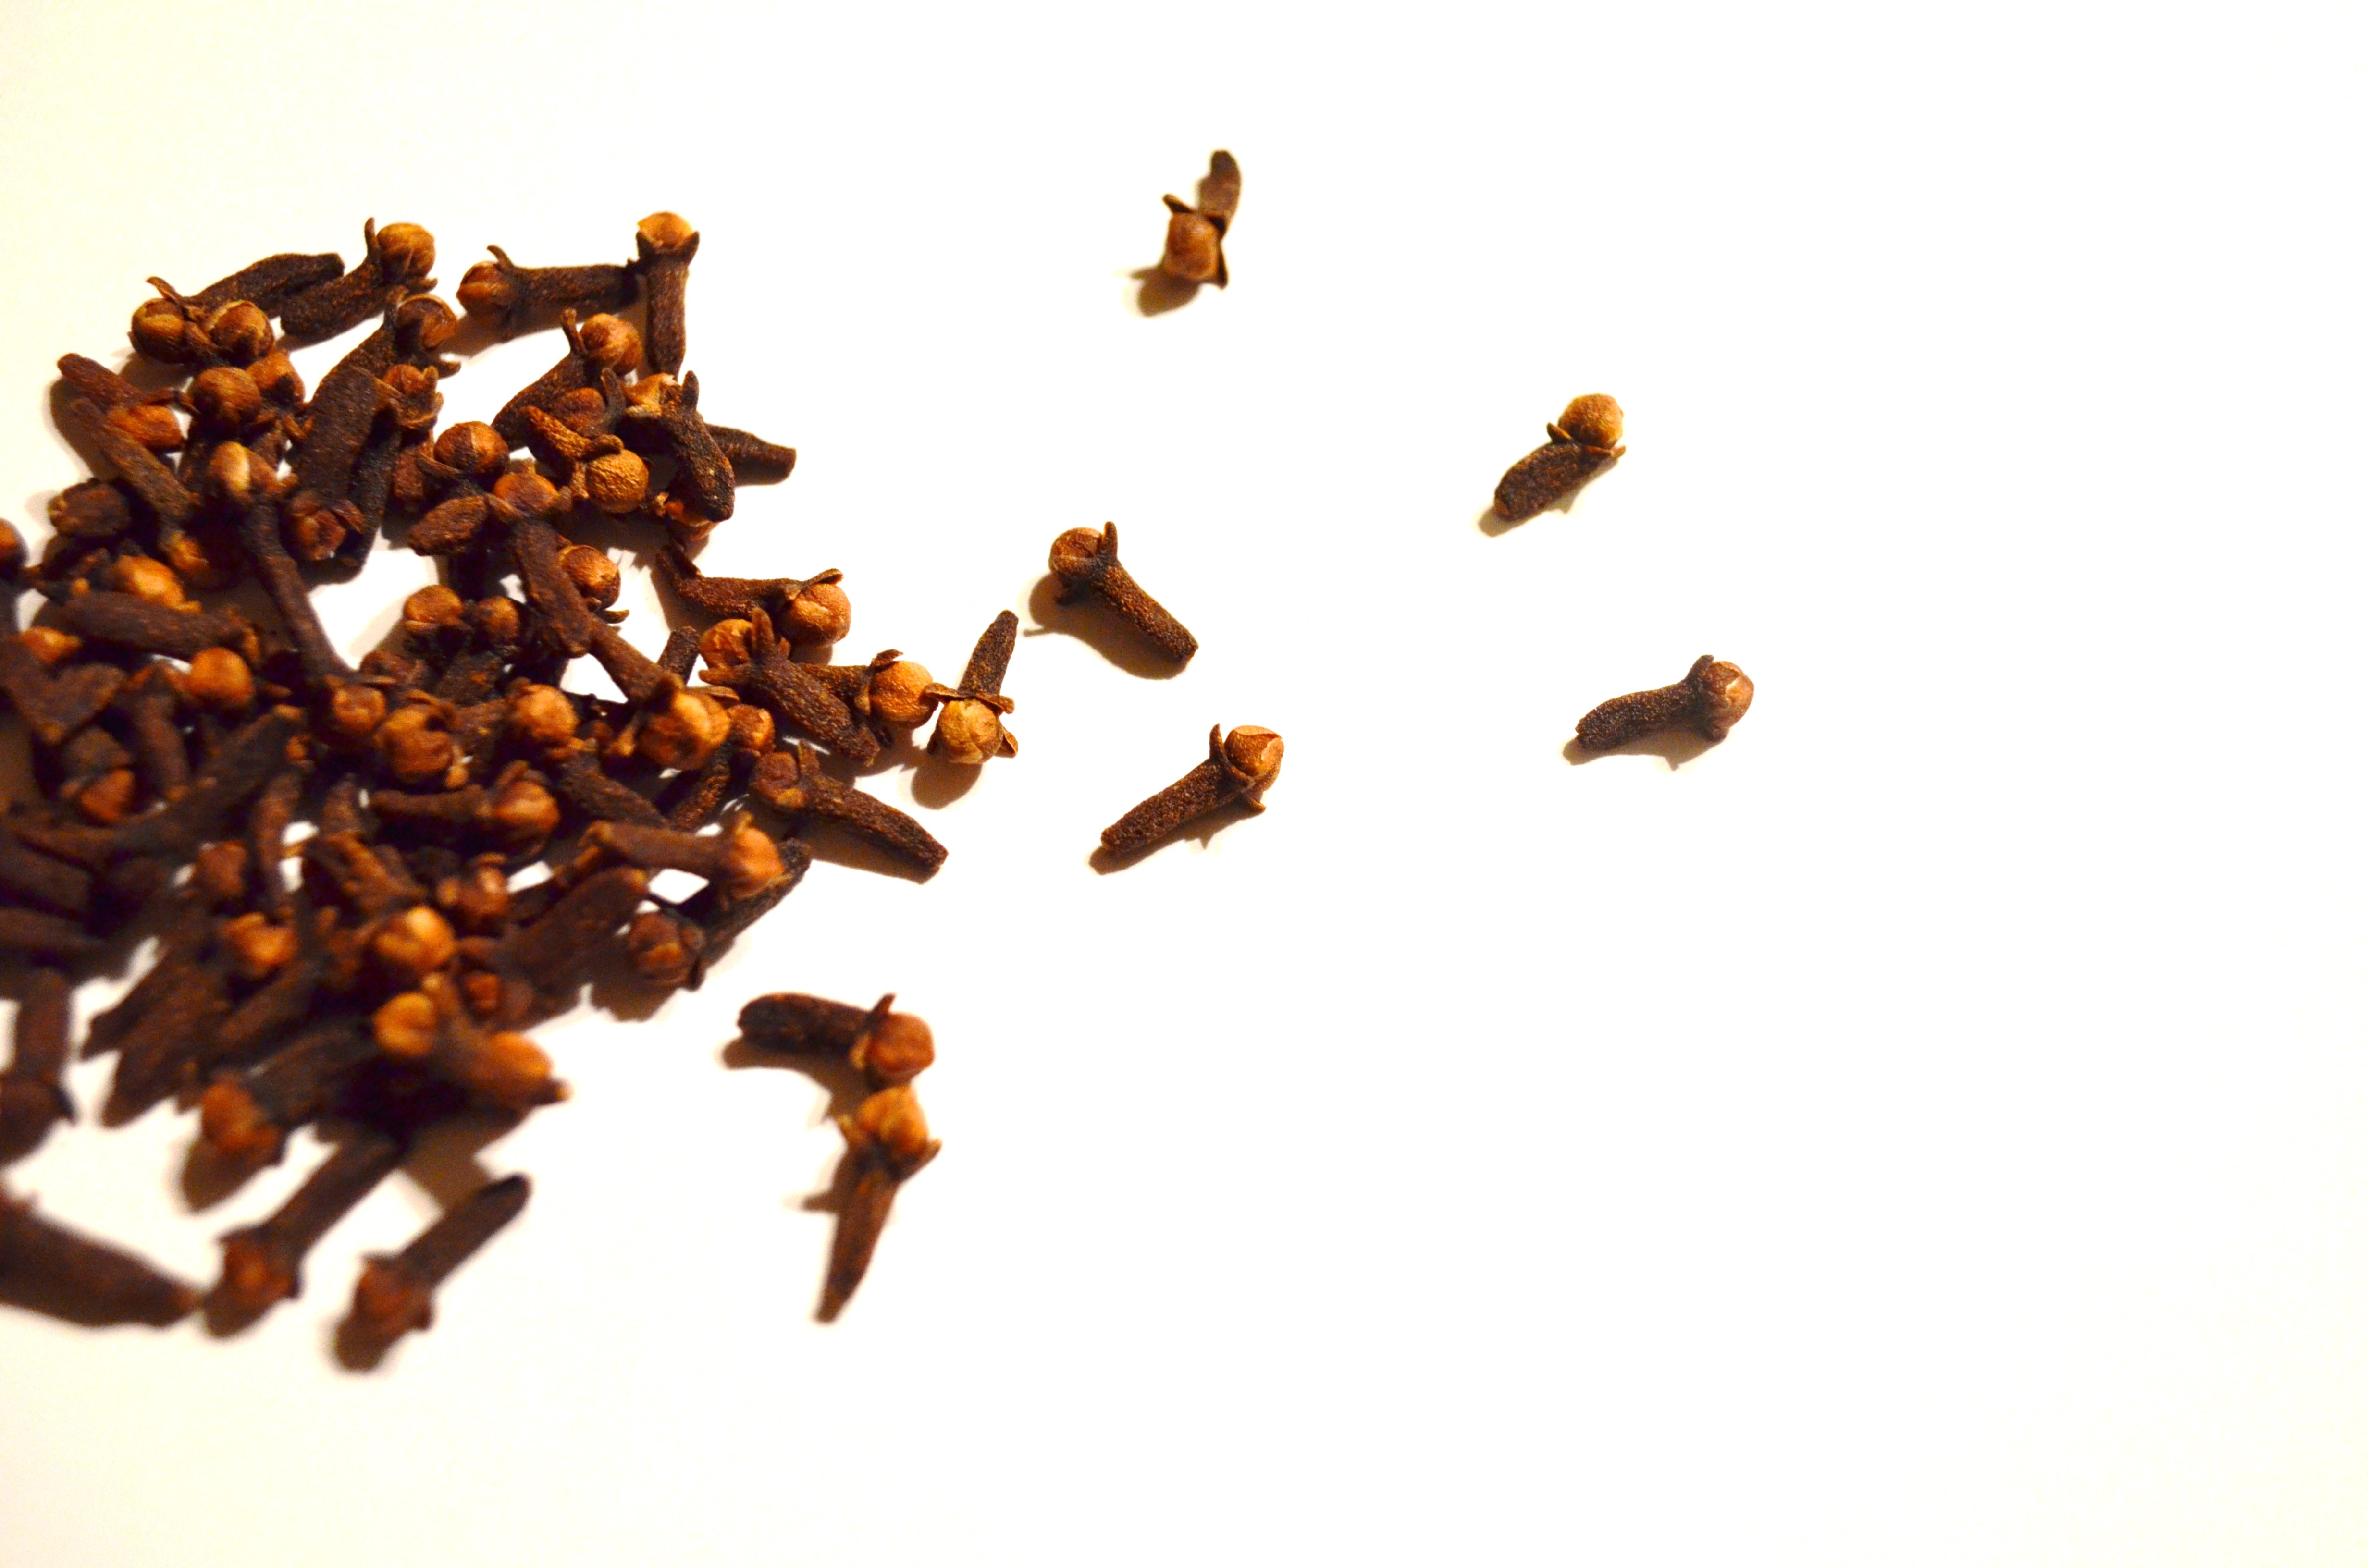
plant, leaf, flower, aroma, food, cooking, herb, produce, macro, kitchen, caffeine, background, spices, cloves, flavor